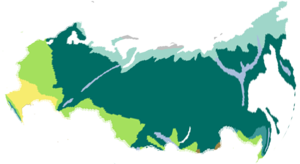
Végétation de la Russie reformatée
Le territoire de la Russie occupe le nord de l'Asie et l'est de Europe. Cet état-continent constitue le pays le plus vaste du monde : il s'allonge d'ouest en est sur 9 000 km et du nord au sud sur 3 000 km tandis que sa superficie totale est de 17 075 400 km². Sa position est centrée sur les latitudes élevées : 91% des terres sont situées au nord du 50° parallèle et un tiers du territoire se trouve au nord du cercle polaire.
La Sibérie est la partie de la Russie située en Asie : une immense région d'une surface de 13,1 millions de kilomètres carrés très peu peuplée. Située dans le centre et l'est de la Fédération de Russie, elle s’étend de l'Oural à l'ouest-nord-ouest jusqu'à l'océan Pacifique à l'est-nord-est et de l'océan Arctique au nord jusqu'aux monts Altaï situés au sud-sud-ouest entre le Kazakhstan et la Mongolie et jusqu'aux frontières mongoles et chinoises respectivement au sud-sud-est et à l'est-sud-est. Constituant la partie nord de l'Asie, la Sibérie représente 77 % de la surface de la Russie, mais seulement 27 % de sa population, et se caractérise par un climat froid et continental avec un paysage au relief modéré sillonné par d'énormes fleuves. Longtemps habitée par des populations pastorales de langues ouralo-altaïques, elle a été progressivement colonisée par l'Empire russe à partir du XVIIᵉ siècle. Le régime soviétique a poursuivi l'exploitation forestière et a débuté l'extraction minière, gazière et pétrolière au XXᵉ siècle.